Andrew Sawaya

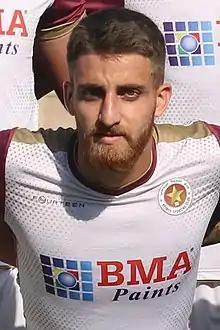
Sawaya with Nejmeh in 2022

Andrew Kameel Sawaya (born 30 April 2000) is a Lebanese footballer who plays as a right-back for club Safa.